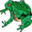
Label: frog